Ola Stunes Isene

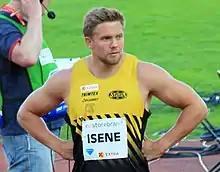
Isene at the 2018 Bislett Games

Ola Stunes Isene (born 29 January 1995, in Lier) is a Norwegian discus thrower.